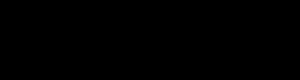
Cardiolipin
Strukturformel for cardiolipin
Cardiolipin er et fosfolipid, som udgør en vigtig bestanddel af mitokondriers indermembran, hvor det udgør 20 % af den samlede lipidmængde. Cardiolipin forekommer derudover kun i bakteriers cellemembraner. Navnet cardiolipin skyldes, at lipidet blev opdaget i hjerter fra tamkvæg i 1941. I pattedyr- og planteceller forekommer cardiolipin stort set udelukkende i mitokondriernes indermembran. Cardiolipin er et "dobbelt" fosfolipid og indeholder derfor to fosfatgrupper samt fire fedtsyrer, og denne kompakte struktur er med til at gøre mitokondriets indermembran uigennemtrængelig.